Invasion of Lingayen Gulf

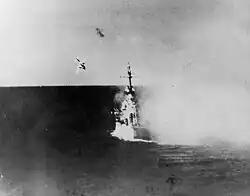
"Kamikaze" attacks on , 6 January

According to several naval historians, "kamikazes" were likely used more successfully by the Japanese at Lingayen Gulf, and beginning in the last two weeks of December 1944 in the Western Philippine islands of the Visayas and Mindoro, than in any other Pacific conflict with the possible exception of the Battle of Okinawa. At least for the kamikaze attacks on 6 January at Lingayen Gulf and likely earlier in the battle, eminent Naval historian Samuel Eliot Morison wrote, they were "the most effective of the war in relation to the number of planes involved – 28 "kamikazes" and 15 fighter escorts." Though General McArthur had written that 58 "kamikazes" were employed on 6 and 18 January fighter escorts, a few more than Morison's estimate, Morison's conclusion as to the effectiveness of "kamikazes" still seems well taken considering the staggering damage done by roughly 100–200 "kamikazes" to around 47 ships in the ten days of the battle between 3 – 13 January, shown in the large table below. Those ten days in January 1945 on the way to and within Luzon's Lingayen Gulf resulted in the deaths of around 738 and the wounding of 1282 ship-based seamen, marines, and infantry.